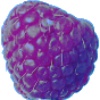
Label: Raspberry 1